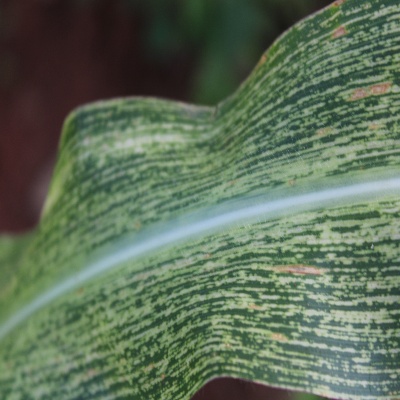
Crop: Maize
Condition: streak virus